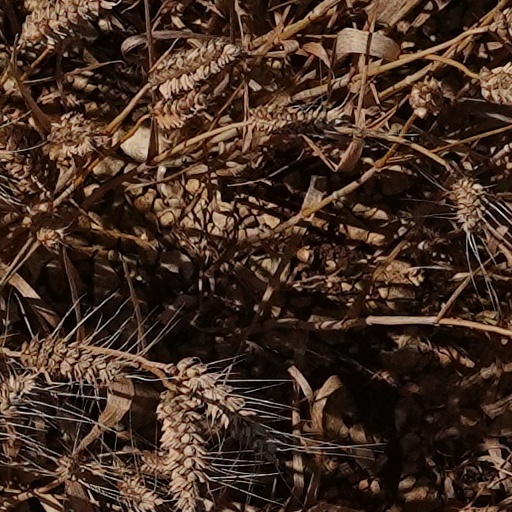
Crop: wheat